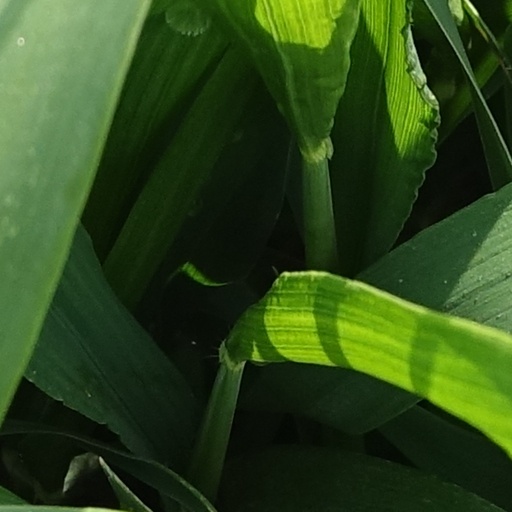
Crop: wheat